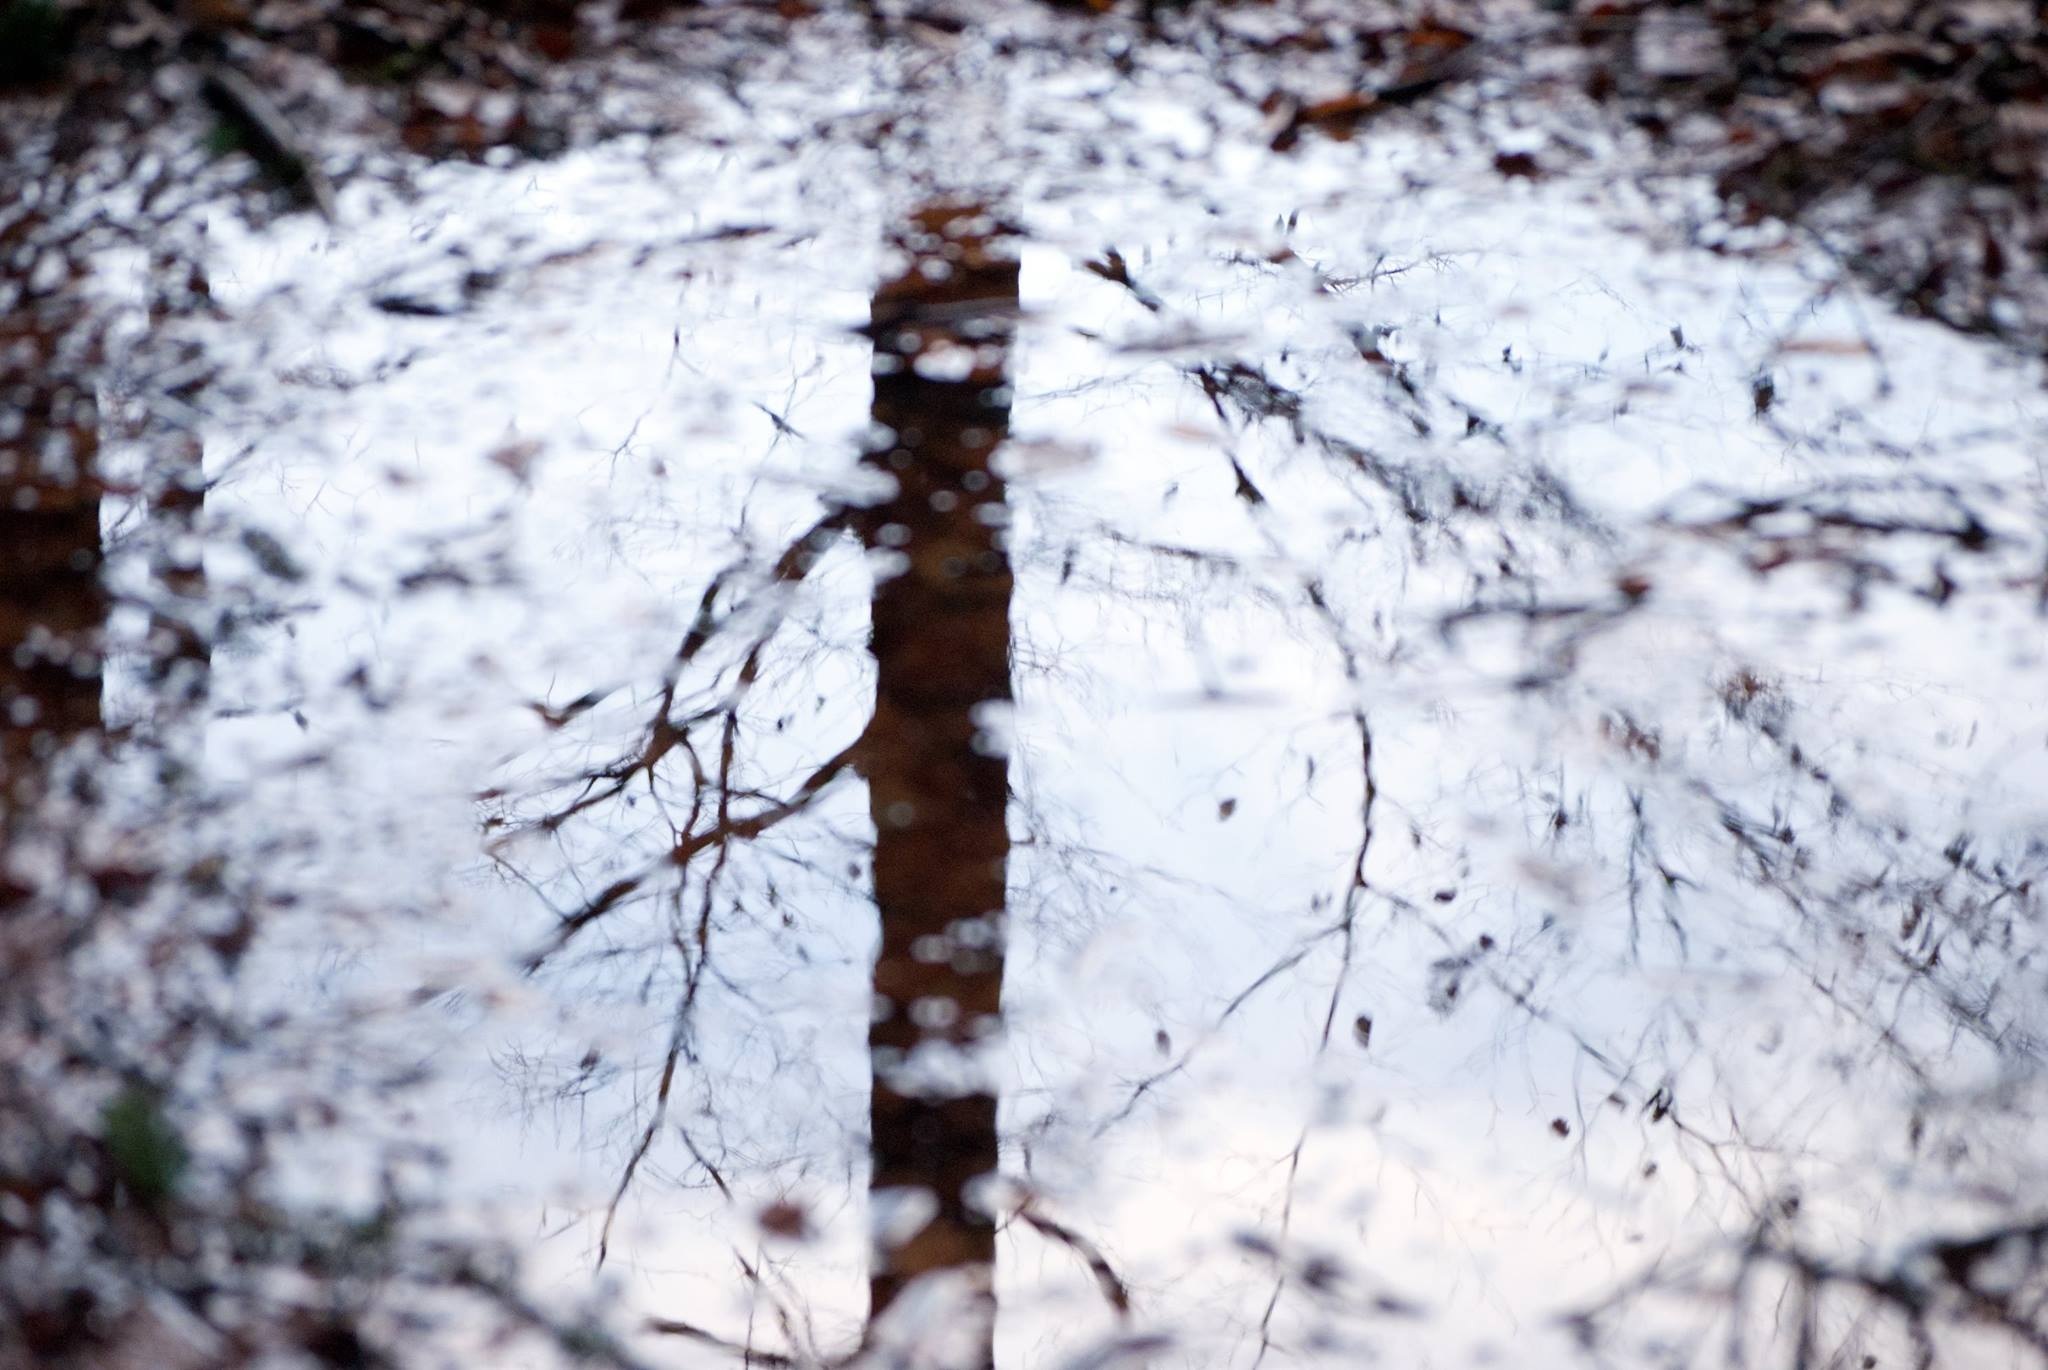
tree, water, nature, forest, branch, snow, winter, plant, leaf, frost, trunk, ice, birch, autumn, weather, soil, season, twig, mirroring, freezing, woody plant